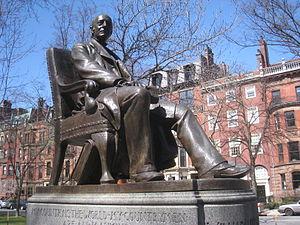
William Lloyd Garrison est un abolitionniste et éditeur qui a consacré sa vie à lutter contre l'esclavagisme et les préjudices fondés sur la race, en prônant une réforme morale et apolitique pour l'émancipation immédiate de tous les esclaves, qu'il voyait comme une nécessité absolue découlant de la doctrine chrétienne de « non-résistance », liée à la reconnaissance des droits égaux pour les femmes, et seule compatible avec la Règle d'or, le droit naturel et les idéaux républicains.